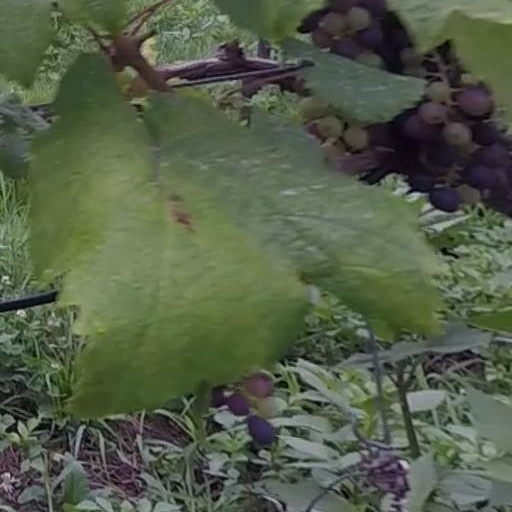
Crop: grape